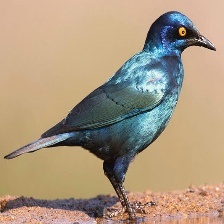
Species: CAPE GLOSSY STARLING
Scientific name: LAMPROTORNIS NITENS